Eight Banners

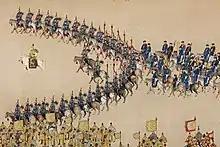
Qianlong Emperor inspecting Eight Banners

The Eight Banners (in Manchu: "jakūn gūsa") were administrative and military divisions under the Later Jin and Qing dynasties of China into which all Manchu households were placed. In war, the Eight Banners functioned as armies, but the banner system was also the basic organizational framework of all of Manchu society. Created in the early 17th century by Nurhaci, the banner armies played an instrumental role in his unification of the fragmented Jurchen people (who would later be renamed the "Manchu" under Nurhaci's son Hong Taiji) and in the Qing dynasty's conquest of the Ming dynasty.